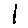
Label: 1